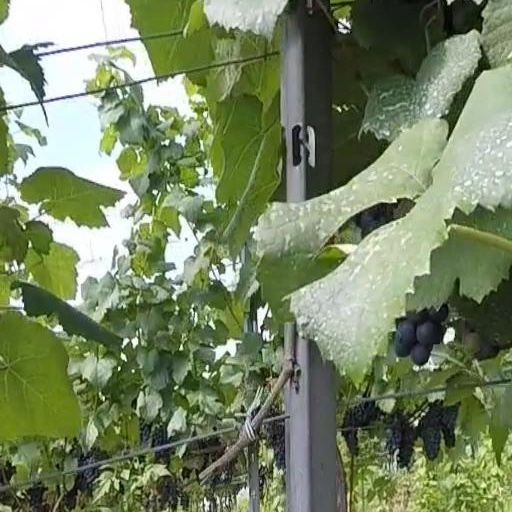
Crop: grape